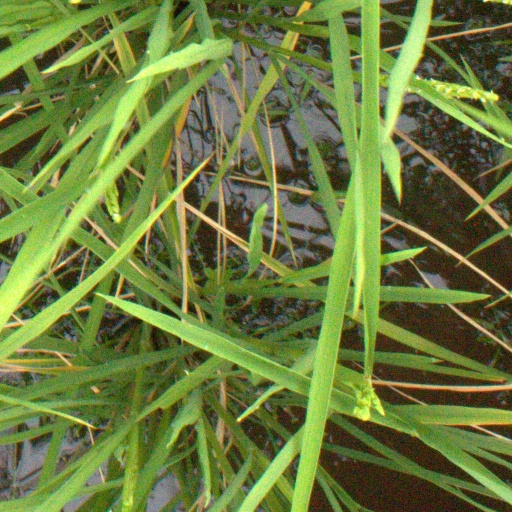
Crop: rice